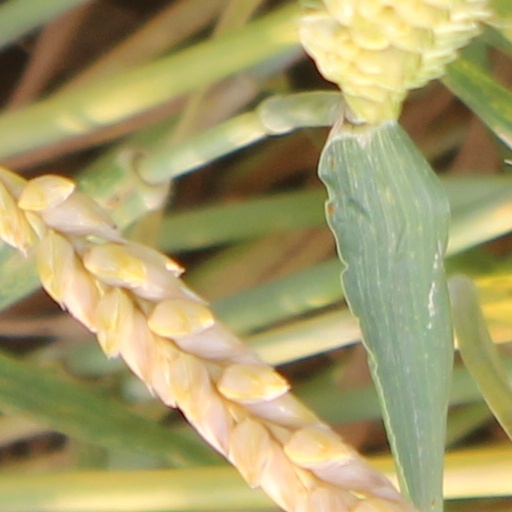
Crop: wheat